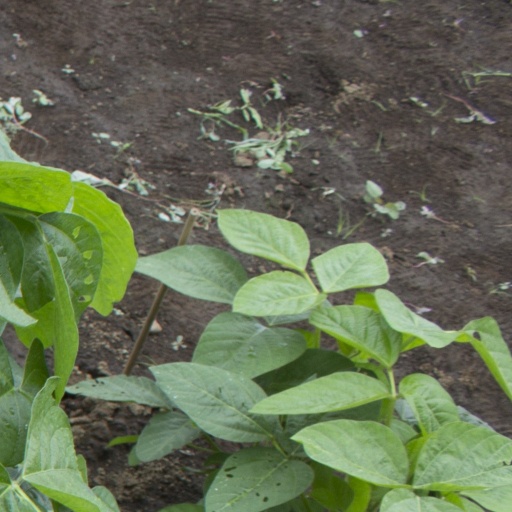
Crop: soybean